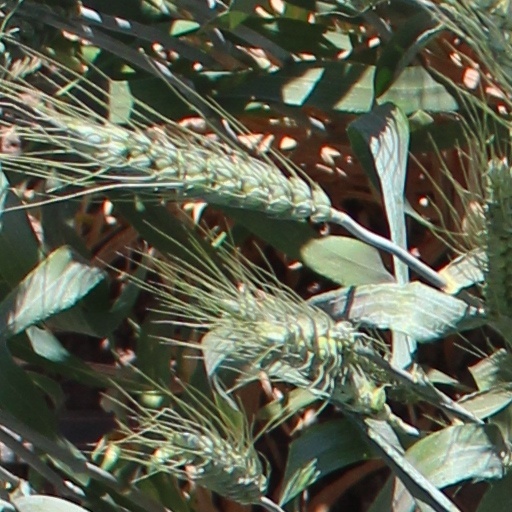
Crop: wheat